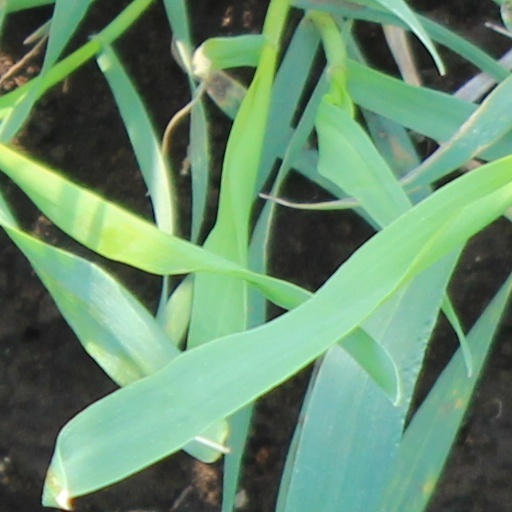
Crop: wheat